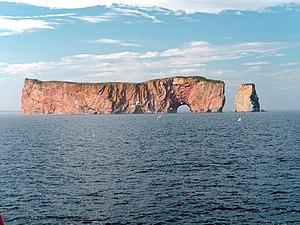
Le Rocher Percé est un îlot rocheux aux falaises escarpées possédant une arche naturelle et spectaculaire. Il se trouve dans le golfe du Saint-Laurent, à l’extrême est de la Gaspésie, face au village de Percé, au Québec. Avec l'île Bonaventure voisine, le rocher Percé fait partie du Parc national de l'Île-Bonaventure-et-du-Rocher-Percé, géré par la Société des établissements de plein air du Québec.
La Gaspésie est une péninsule située au centre-est du Québec, à l'est de la vallée de la Matapédia, et entourée des eaux du fleuve Saint-Laurent au nord, du golfe St-Laurent à l'est et de la baie des Chaleurs au sud. Le nom de Gaspésie est un dérivé du mot Gaspé qui est un dérivé du terme micmac « Gespeg » signifiant « fin des terres ».